The Women in the Castle

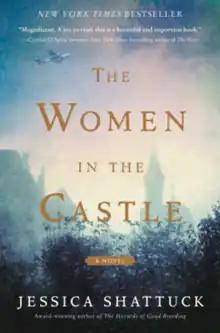
First edition

The Women in the Castle is a 2017 novel by Jessica Shattuck. The book, which became a New York Times Bestseller, is about three German women during and after World War II. The three are widows of conspirators involved in the assassination attempt on Hitler, and each deals with the fallout of her personal life and the devastation around her differently.